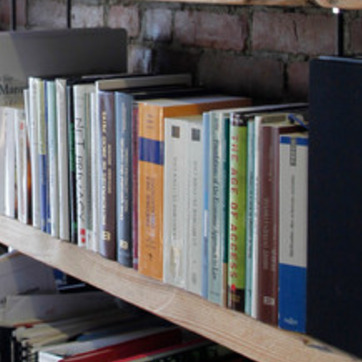
Material: paper